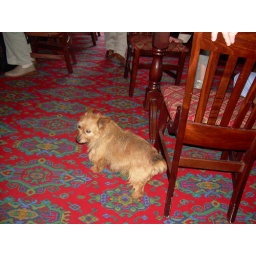
This cute dog was just hanging out in the pub at the Kerry Bog Village.